Clara D. Pierson

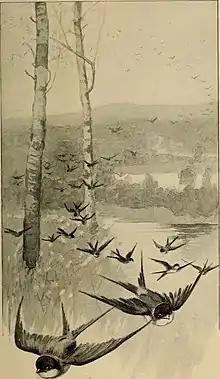
Illustration from Clara D. Pierson's "Among the Farmyard People" (1899)

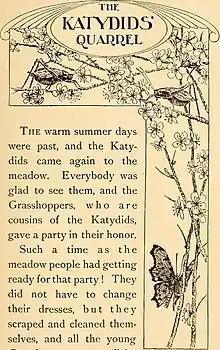
Page from Clara D. Pierson's "Among the Meadow People" (1901 edition)

Clara Eleanor Dillingham was born in 1868 in Coldwater, Michigan, the only child of Jennie Lincoln Dillingham and Captain Lucius Abell Dillingham. After being mainly home-schooled, she went on to complete a training program for kindergarten teachers in Chicago, Illinois. She then taught in a similar program at Alma College for a few years, becoming superintendent of the college's Training Department.